Orsières

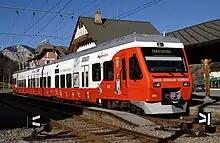
Train of the Transports de Martigny et Régions (TMR) at Orsières

The municipality has two railway stations, and , on the Martigny–Orsières line.